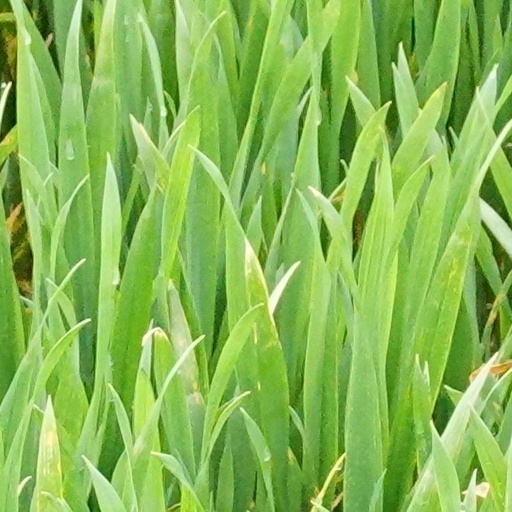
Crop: wheat